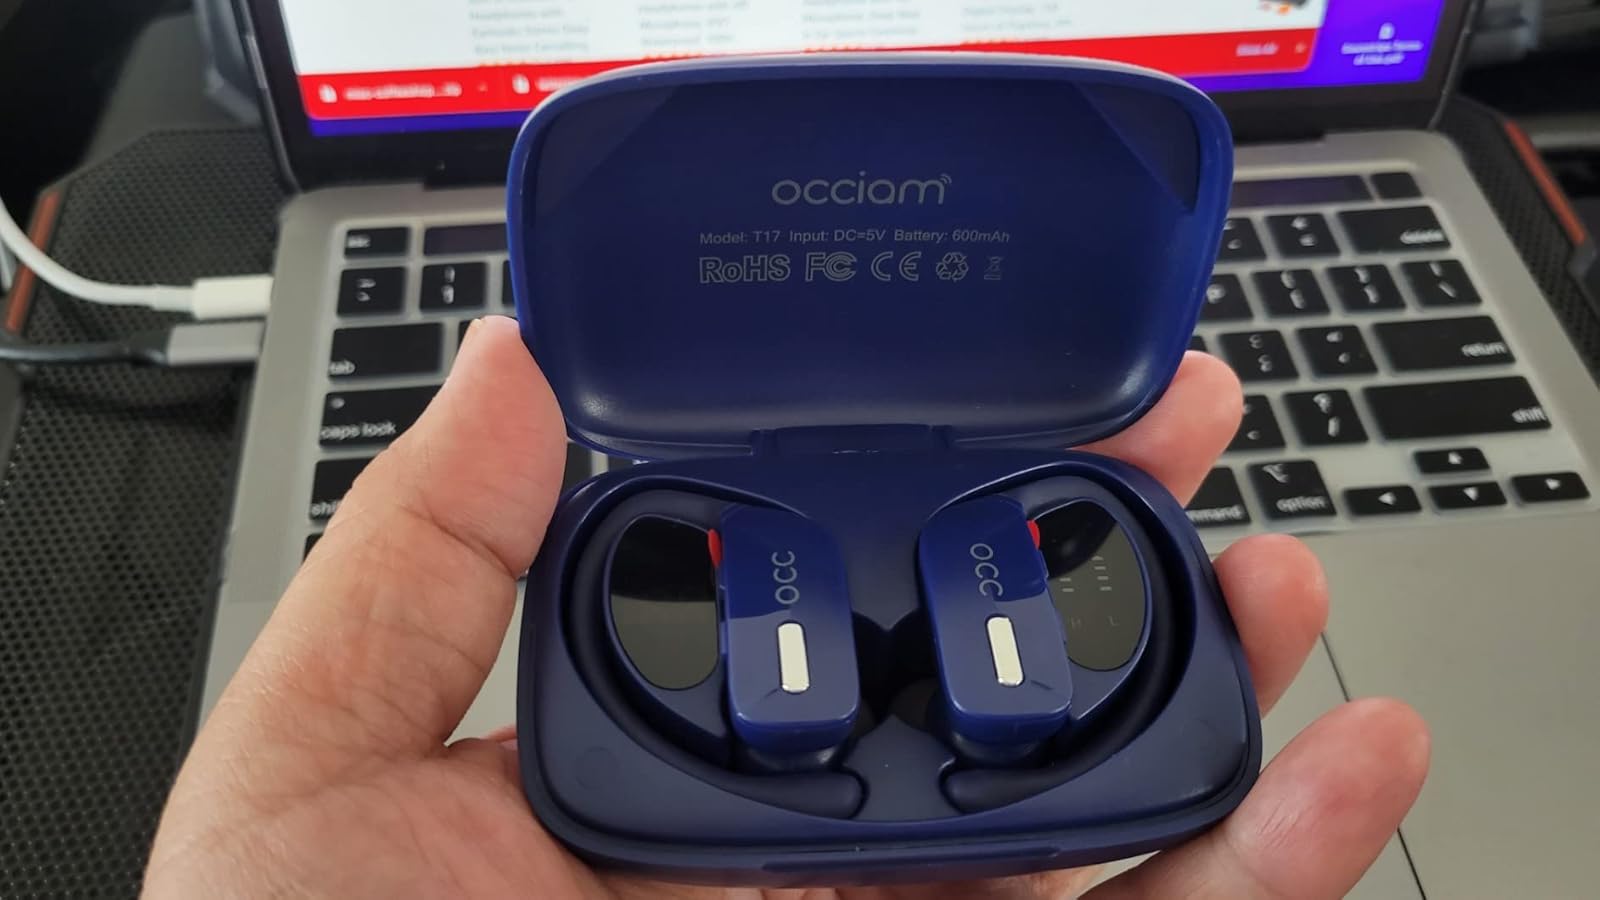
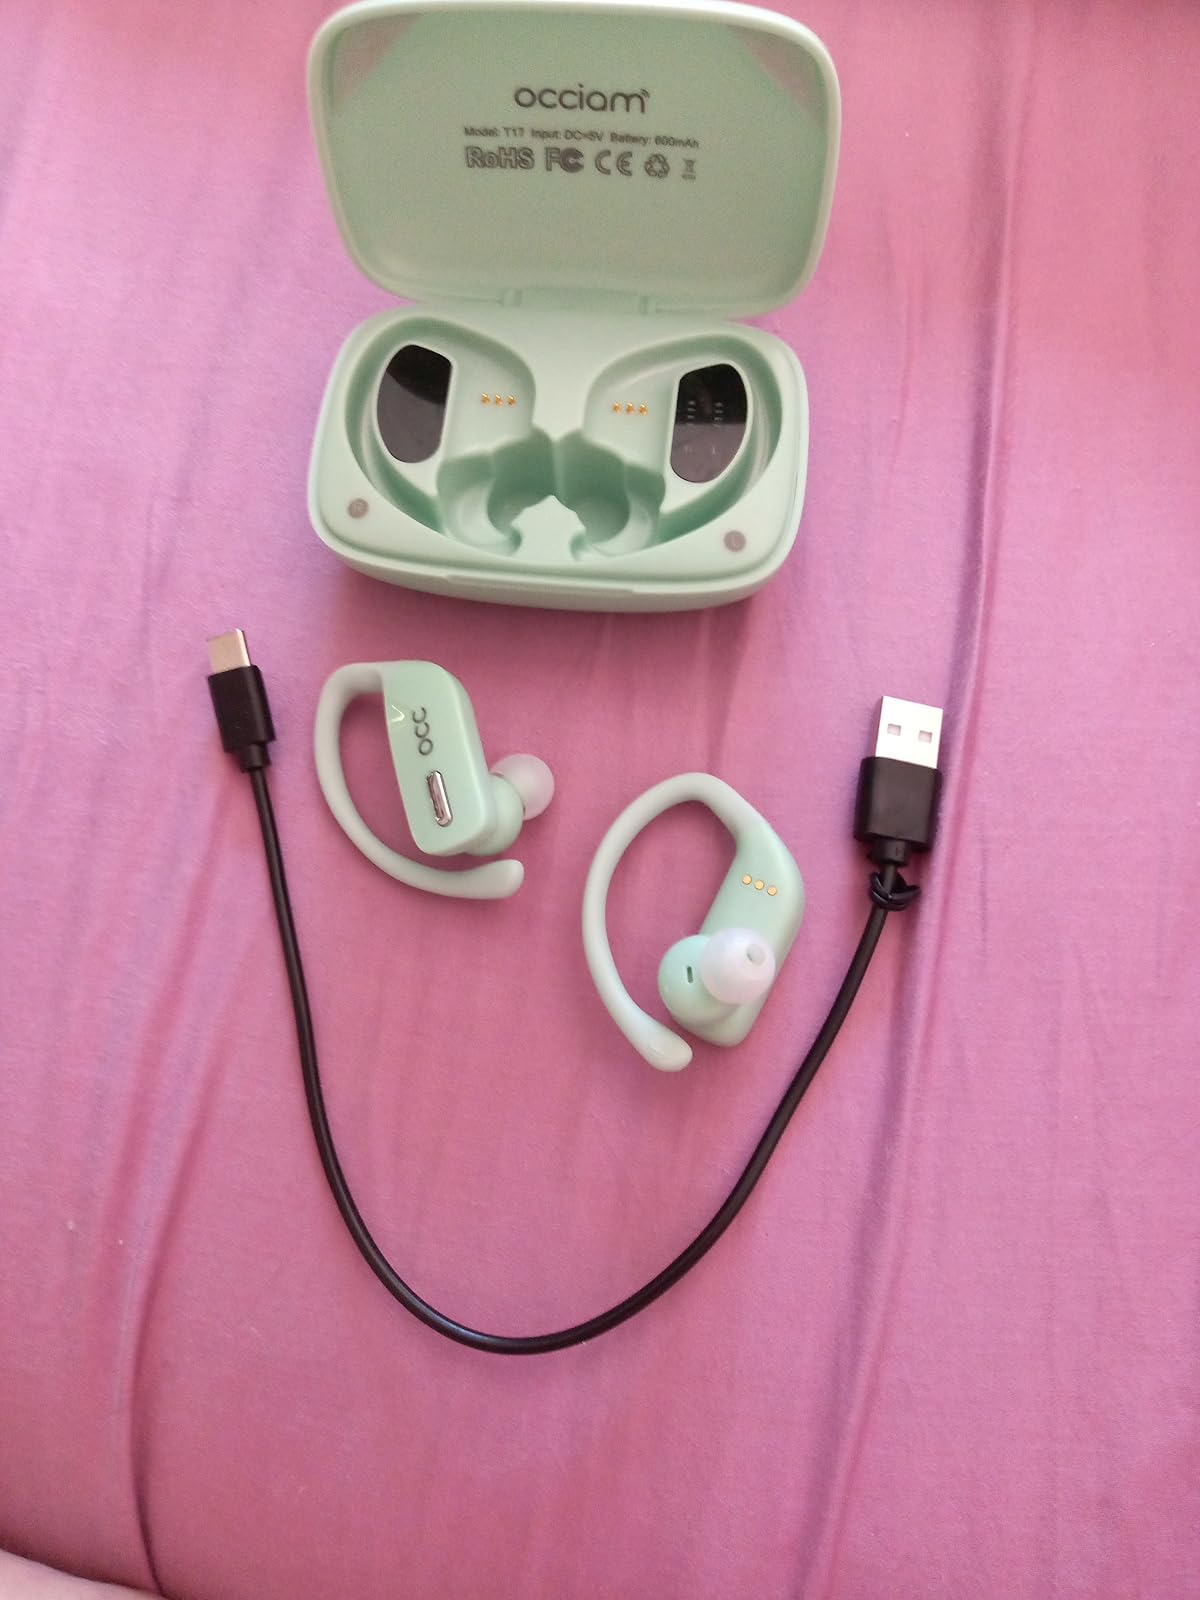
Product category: earbuds
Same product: no